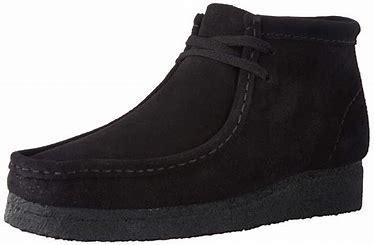
Brand: Clarks
Model: Wallabee